Selena Gomez

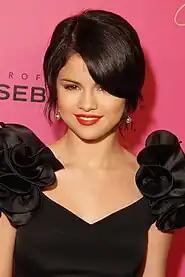
Gomez at the 2009 Hollywood Style Awards in Beverly Hills

Gomez was given a recurring role on the Disney Channel series "Hannah Montana" in 2007 as pop star Mikayla. During this time, Gomez filmed pilot episodes for two potential Disney Channel series; the first was a "Suite Life" spin-off titled "Arwin!", and the second was a "Lizzie McGuire" spin-off titled "What's Stevie Thinking?" She later auditioned for a role in the network's series "Wizards of Waverly Place", ultimately winning the lead role of Alex Russo. Gomez and her mother subsequently moved to Los Angeles.